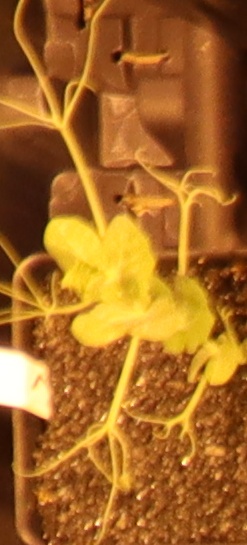
Label: Field Pea